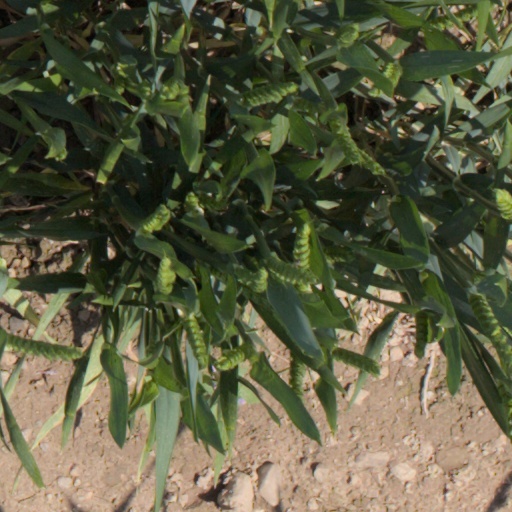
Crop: wheat